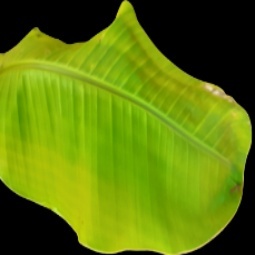
Label: Zinc